Crozes-Hermitage AOC

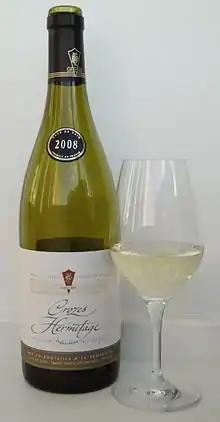
While red wines dominate, white wines are also produced.

Crozes-Hermitage, along with the rest of northern Rhône has a continental climate that differs from its southern neighbour, which has a more Mediterranean climate. Winters are wet and marked by the cold "mistral" winds that can last into the Spring. The appellation is fairly large by Northern Rhône standards, with its 1,238 hectares accounting for approximately half of the entire region's 2,400 hectares. The appellation's boundary begins around 10 km north of Tain-l'Hermitage, extends around the village of Gervans with its south- and south-western granite slopes and then spreads south around Larnage where the land flattens and consists of more clay. Approaching Tain and the village of Mercurol the land rises again and the appellation spreads east. In this region, the soil is mostly rocks, sand and clay. Just south of Tain "galets roulés", small surface stones also found extensively in Châteauneuf-du-Pape in the southern Rhône, appear. The southernmost part of the appellation is flat and newly planted.